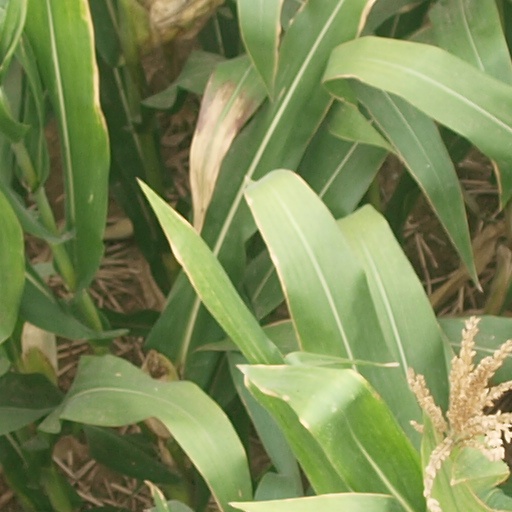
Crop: maize; corn